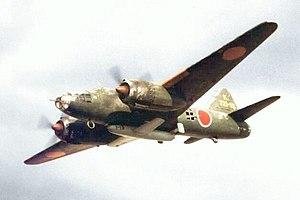
Le Mitsubishi G4M 一式陸上攻撃機, 一式陸攻 Isshiki rikujō kōgeki ki, Isshikirikkō fut le bombardier léger bimoteur le plus utilisé par le Service aérien de la Marine impériale japonaise durant la Seconde Guerre mondiale. Les Alliés lui attribuèrent la désignation Betty.